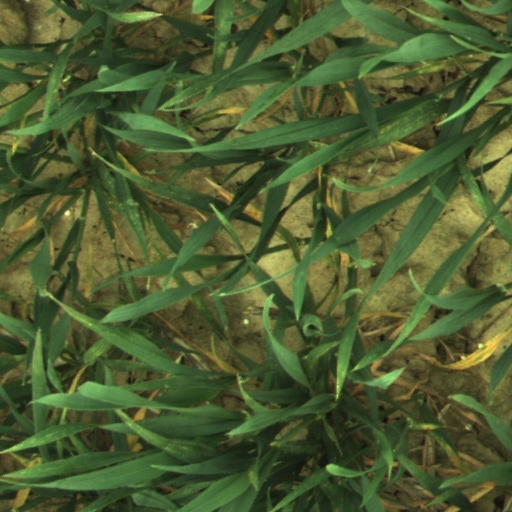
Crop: wheat